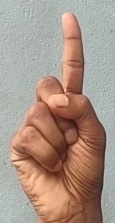
ASL sign: 1